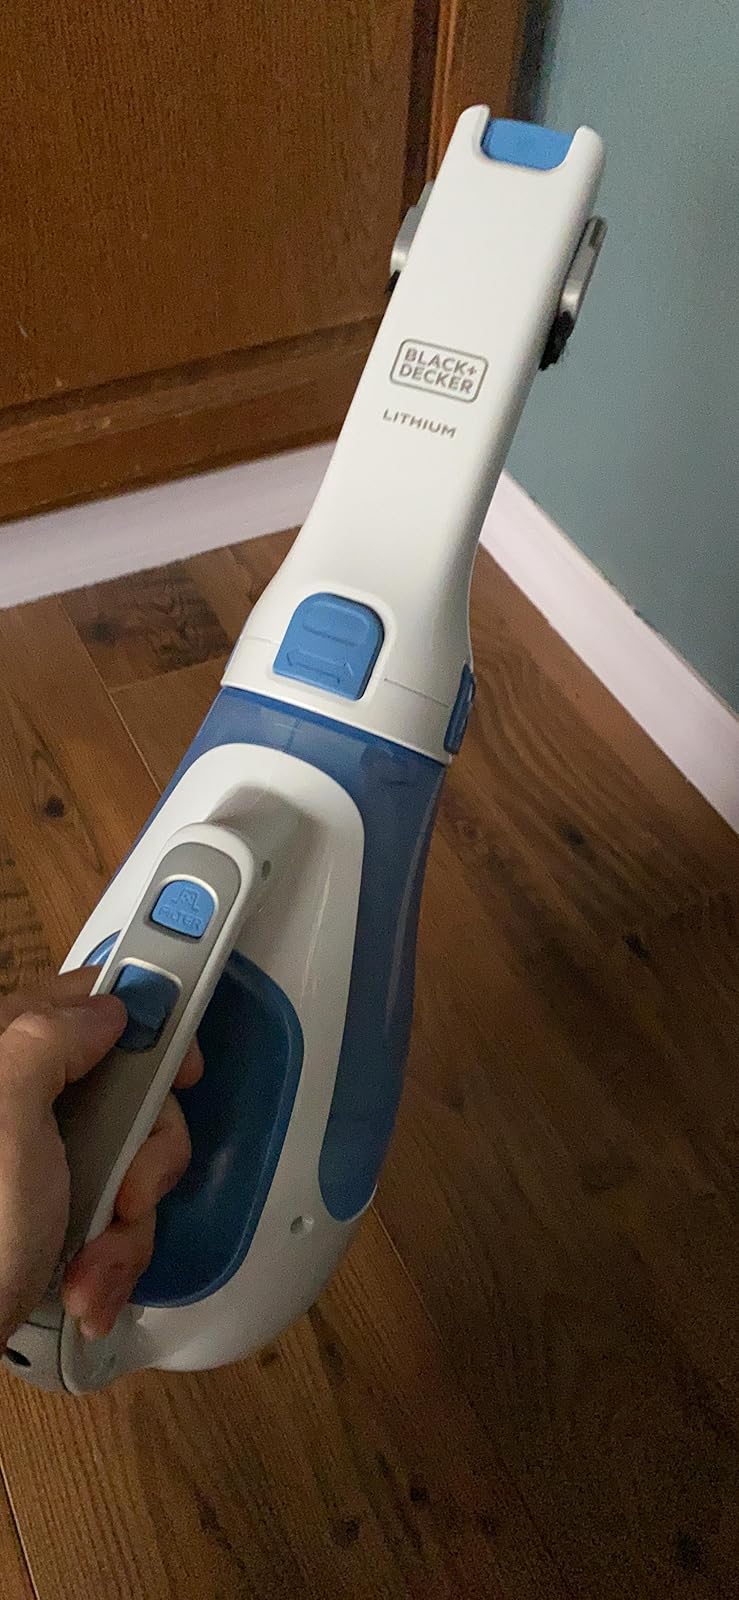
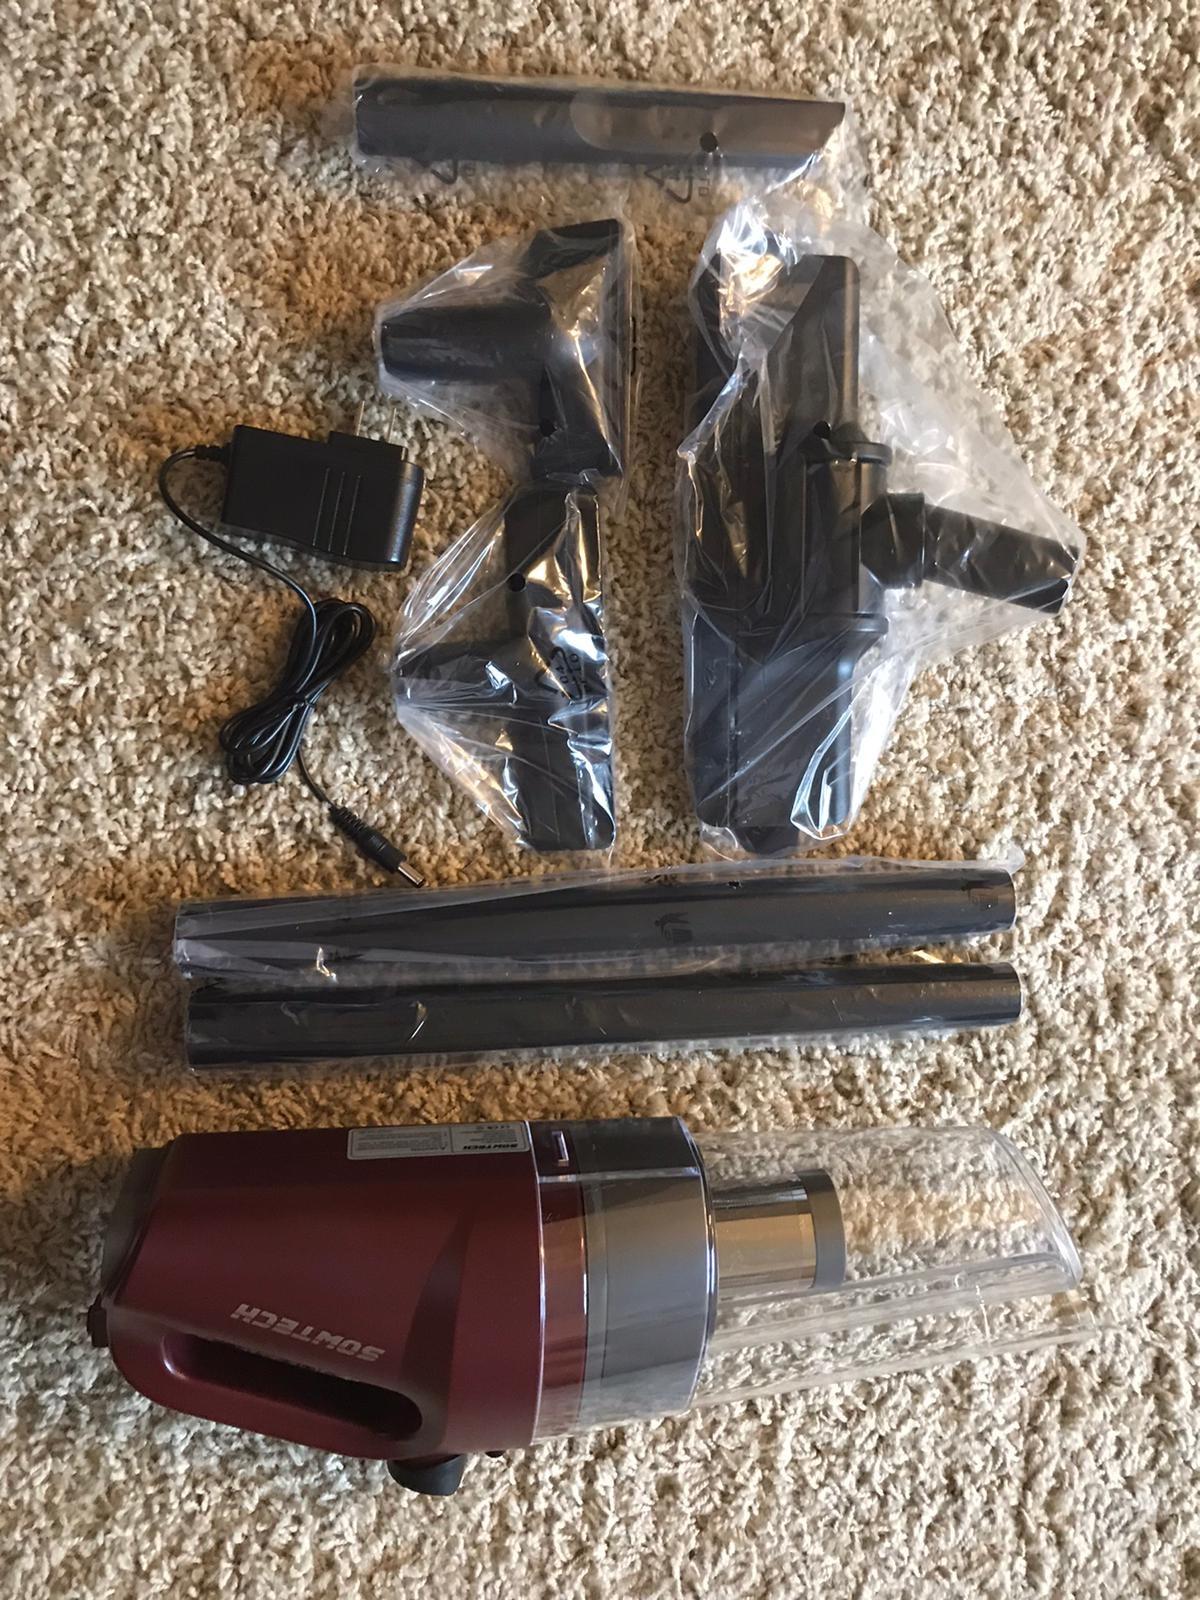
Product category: items_vacuum
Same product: no